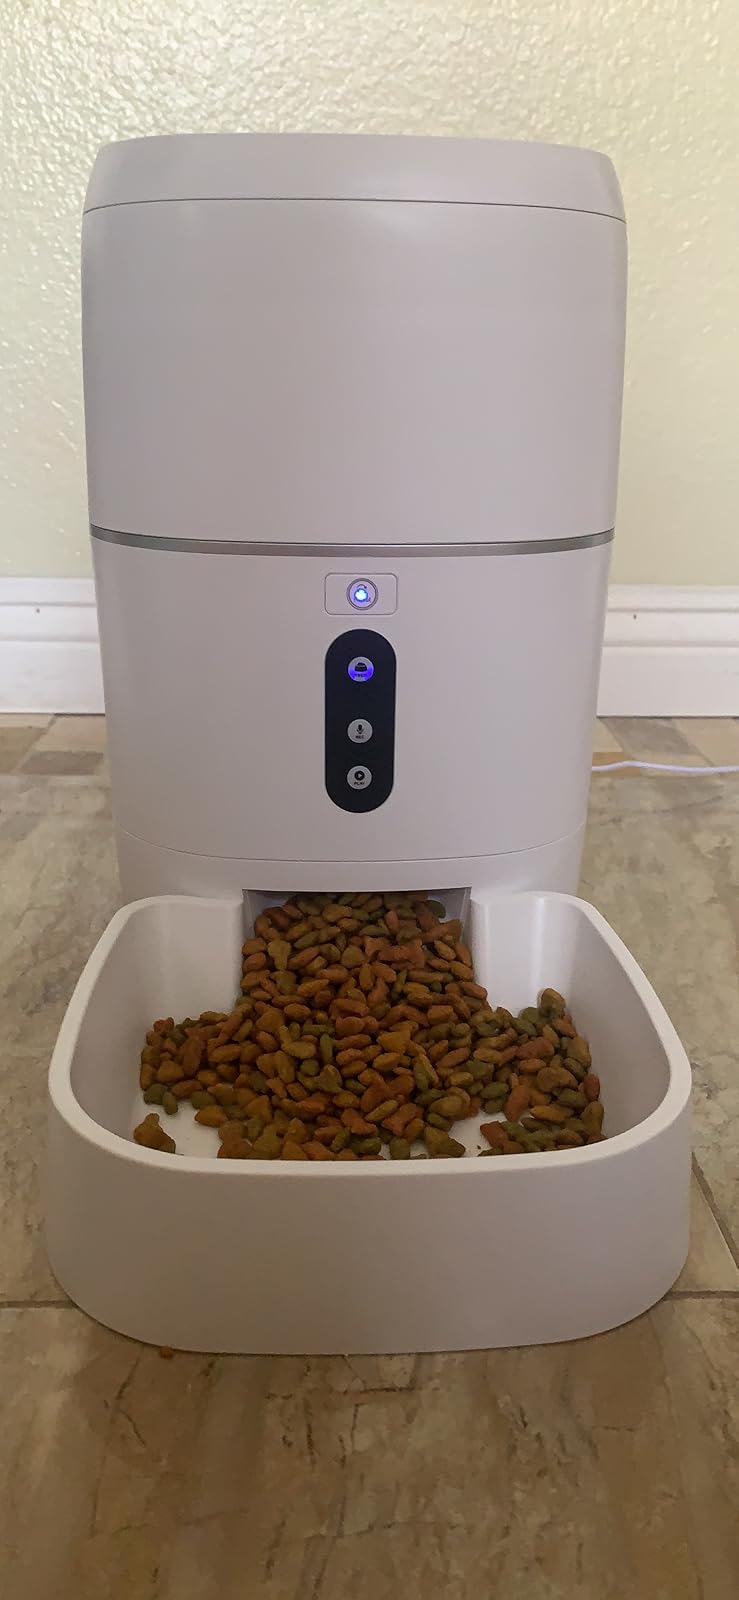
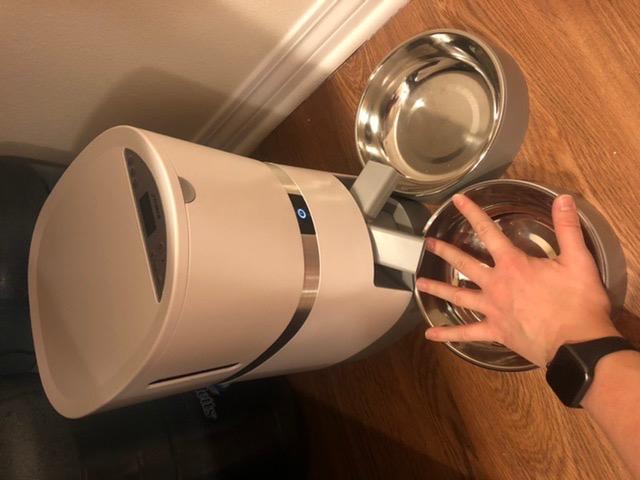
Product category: items_feeder
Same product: no